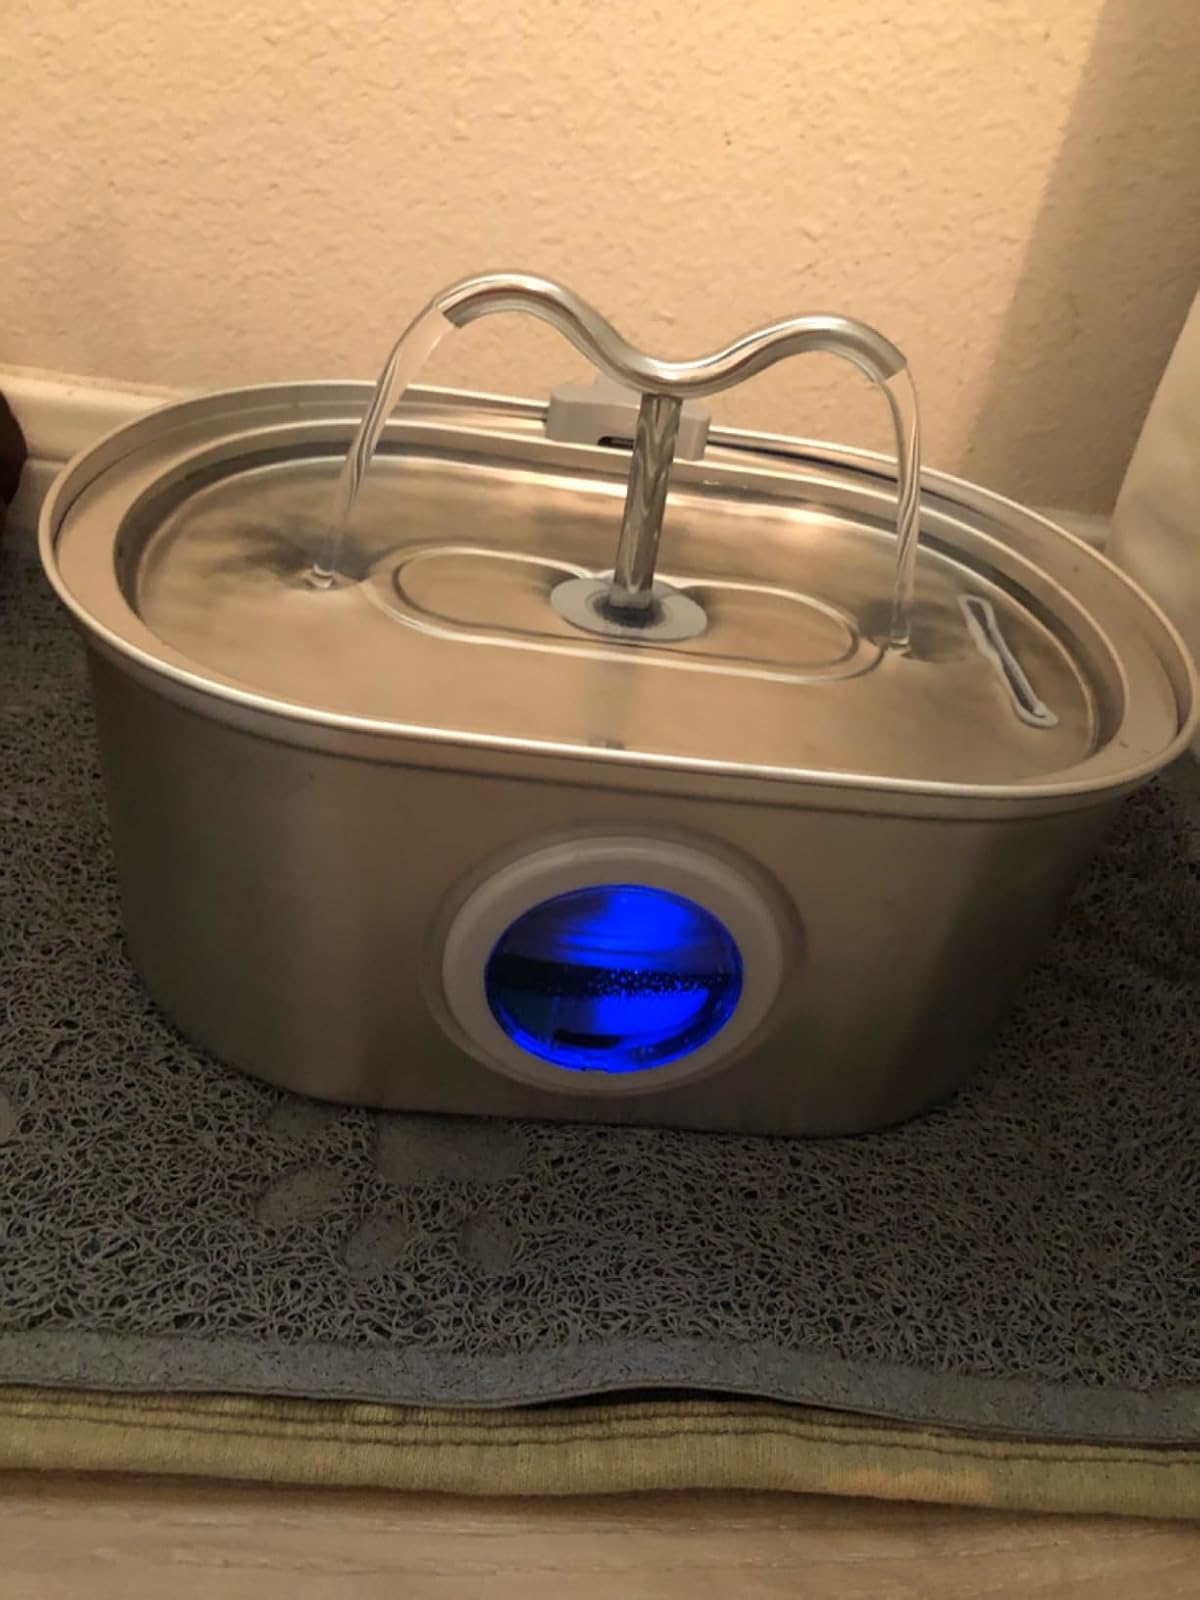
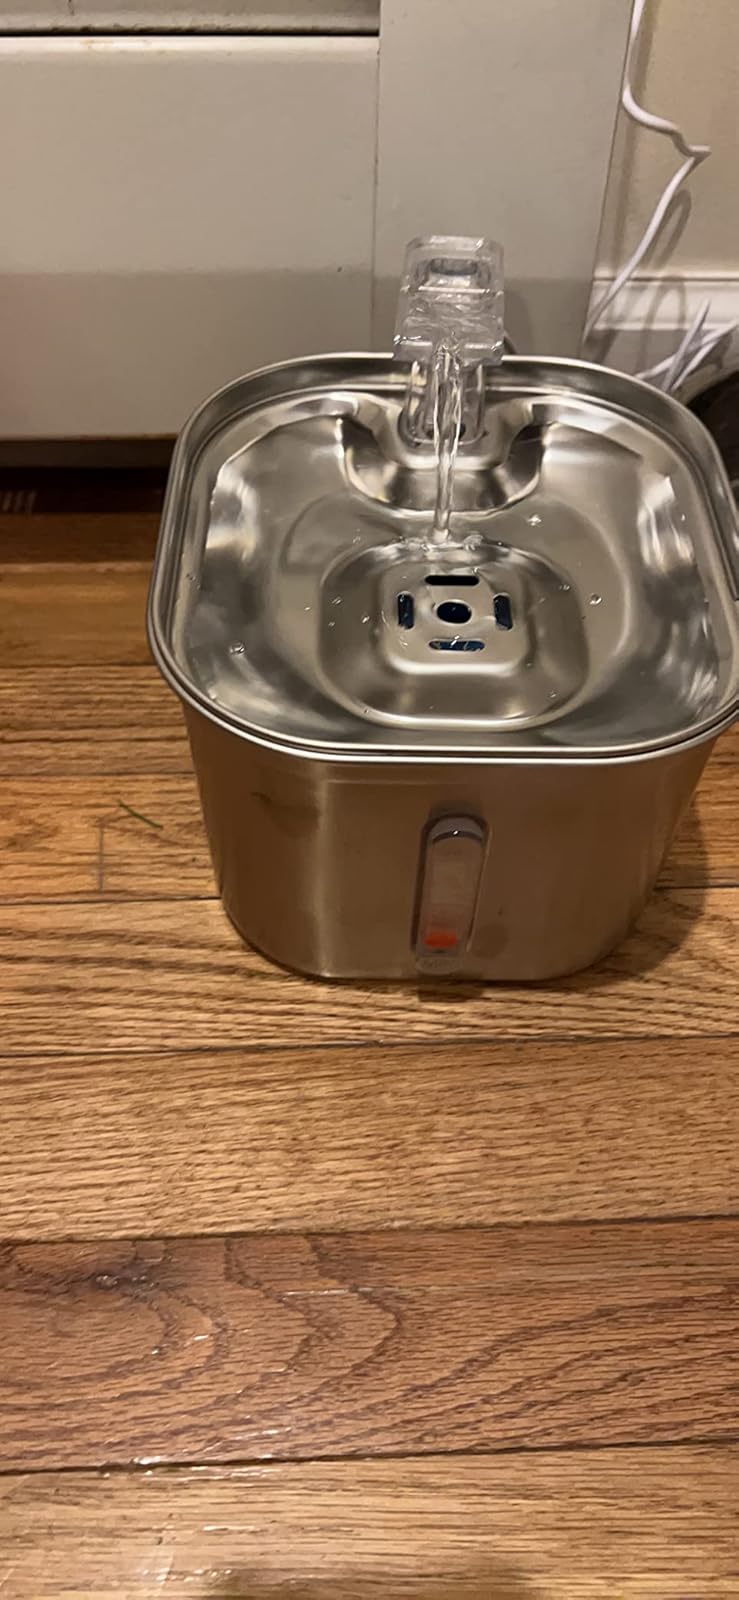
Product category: items_bowl
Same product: no